Enochrus

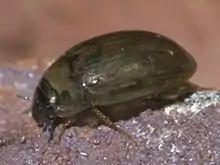

Enochrus, a genus of water scavenger beetles, is the third-largest genus of hydrophilids with 229 species in six subgenera worldwide.